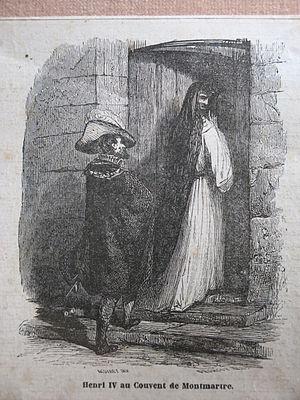
Henri IV allant rejoindre Marie Catherine de Beauvilliers, abbesse de Montmartre, pendant le siège de Paris en 1590. Gravure conservée au musée de Montmartre.
Claude Beauvilliers de Saint-Aignan, dite Claude II en religion, née le 4 avril 1573 à La Ferté-Hubert et morte le 20 janvier 1626 à Couilly, est une abbesse et religieuse bénédictine française.
De la fin du Moyen Âge à la Révolution, il ne fut pas rare que les rois de France, liés par des mariages, entretiennent une ou plusieurs maîtresses royales. Beaucoup d'entre elles, comme Madame de Pompadour, eurent une grande influence à la cour ou sur le roi comme Agnès Sorel sur Charles VII, Diane de Poitiers sur Henri II et Gabrielle d'Estrées sur Henri IV. Louis XIV alla jusqu'à épouser secrètement l'une d'elles, Madame de Maintenon.
11 janvier : le traité de Paris entre Philippe II et la Ligue décerne au roi d’Espagne le titre de protecteur de la couronne de France.